Swedish Americans

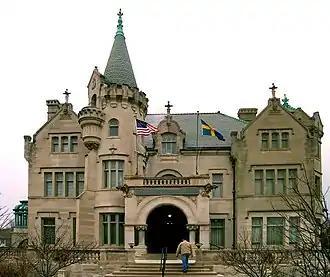
Minneapolis, Minnesota has the largest concentration of Swedes outside Sweden. The city is home to the American Swedish Institute (pictured).

After 1940, the Swedish language was rarely taught in high schools or colleges, and Swedish-language newspapers or magazines nearly all closed. A few small towns in the U.S. have retained a few distinctive characteristics. For example Silverhill, Alabama; Lindstrom, Minnesota; Karlstad, Minnesota; Gothenburg, Nebraska; Andover, Illinois; Kingsburg, California; and Bishop Hill, Illinois.